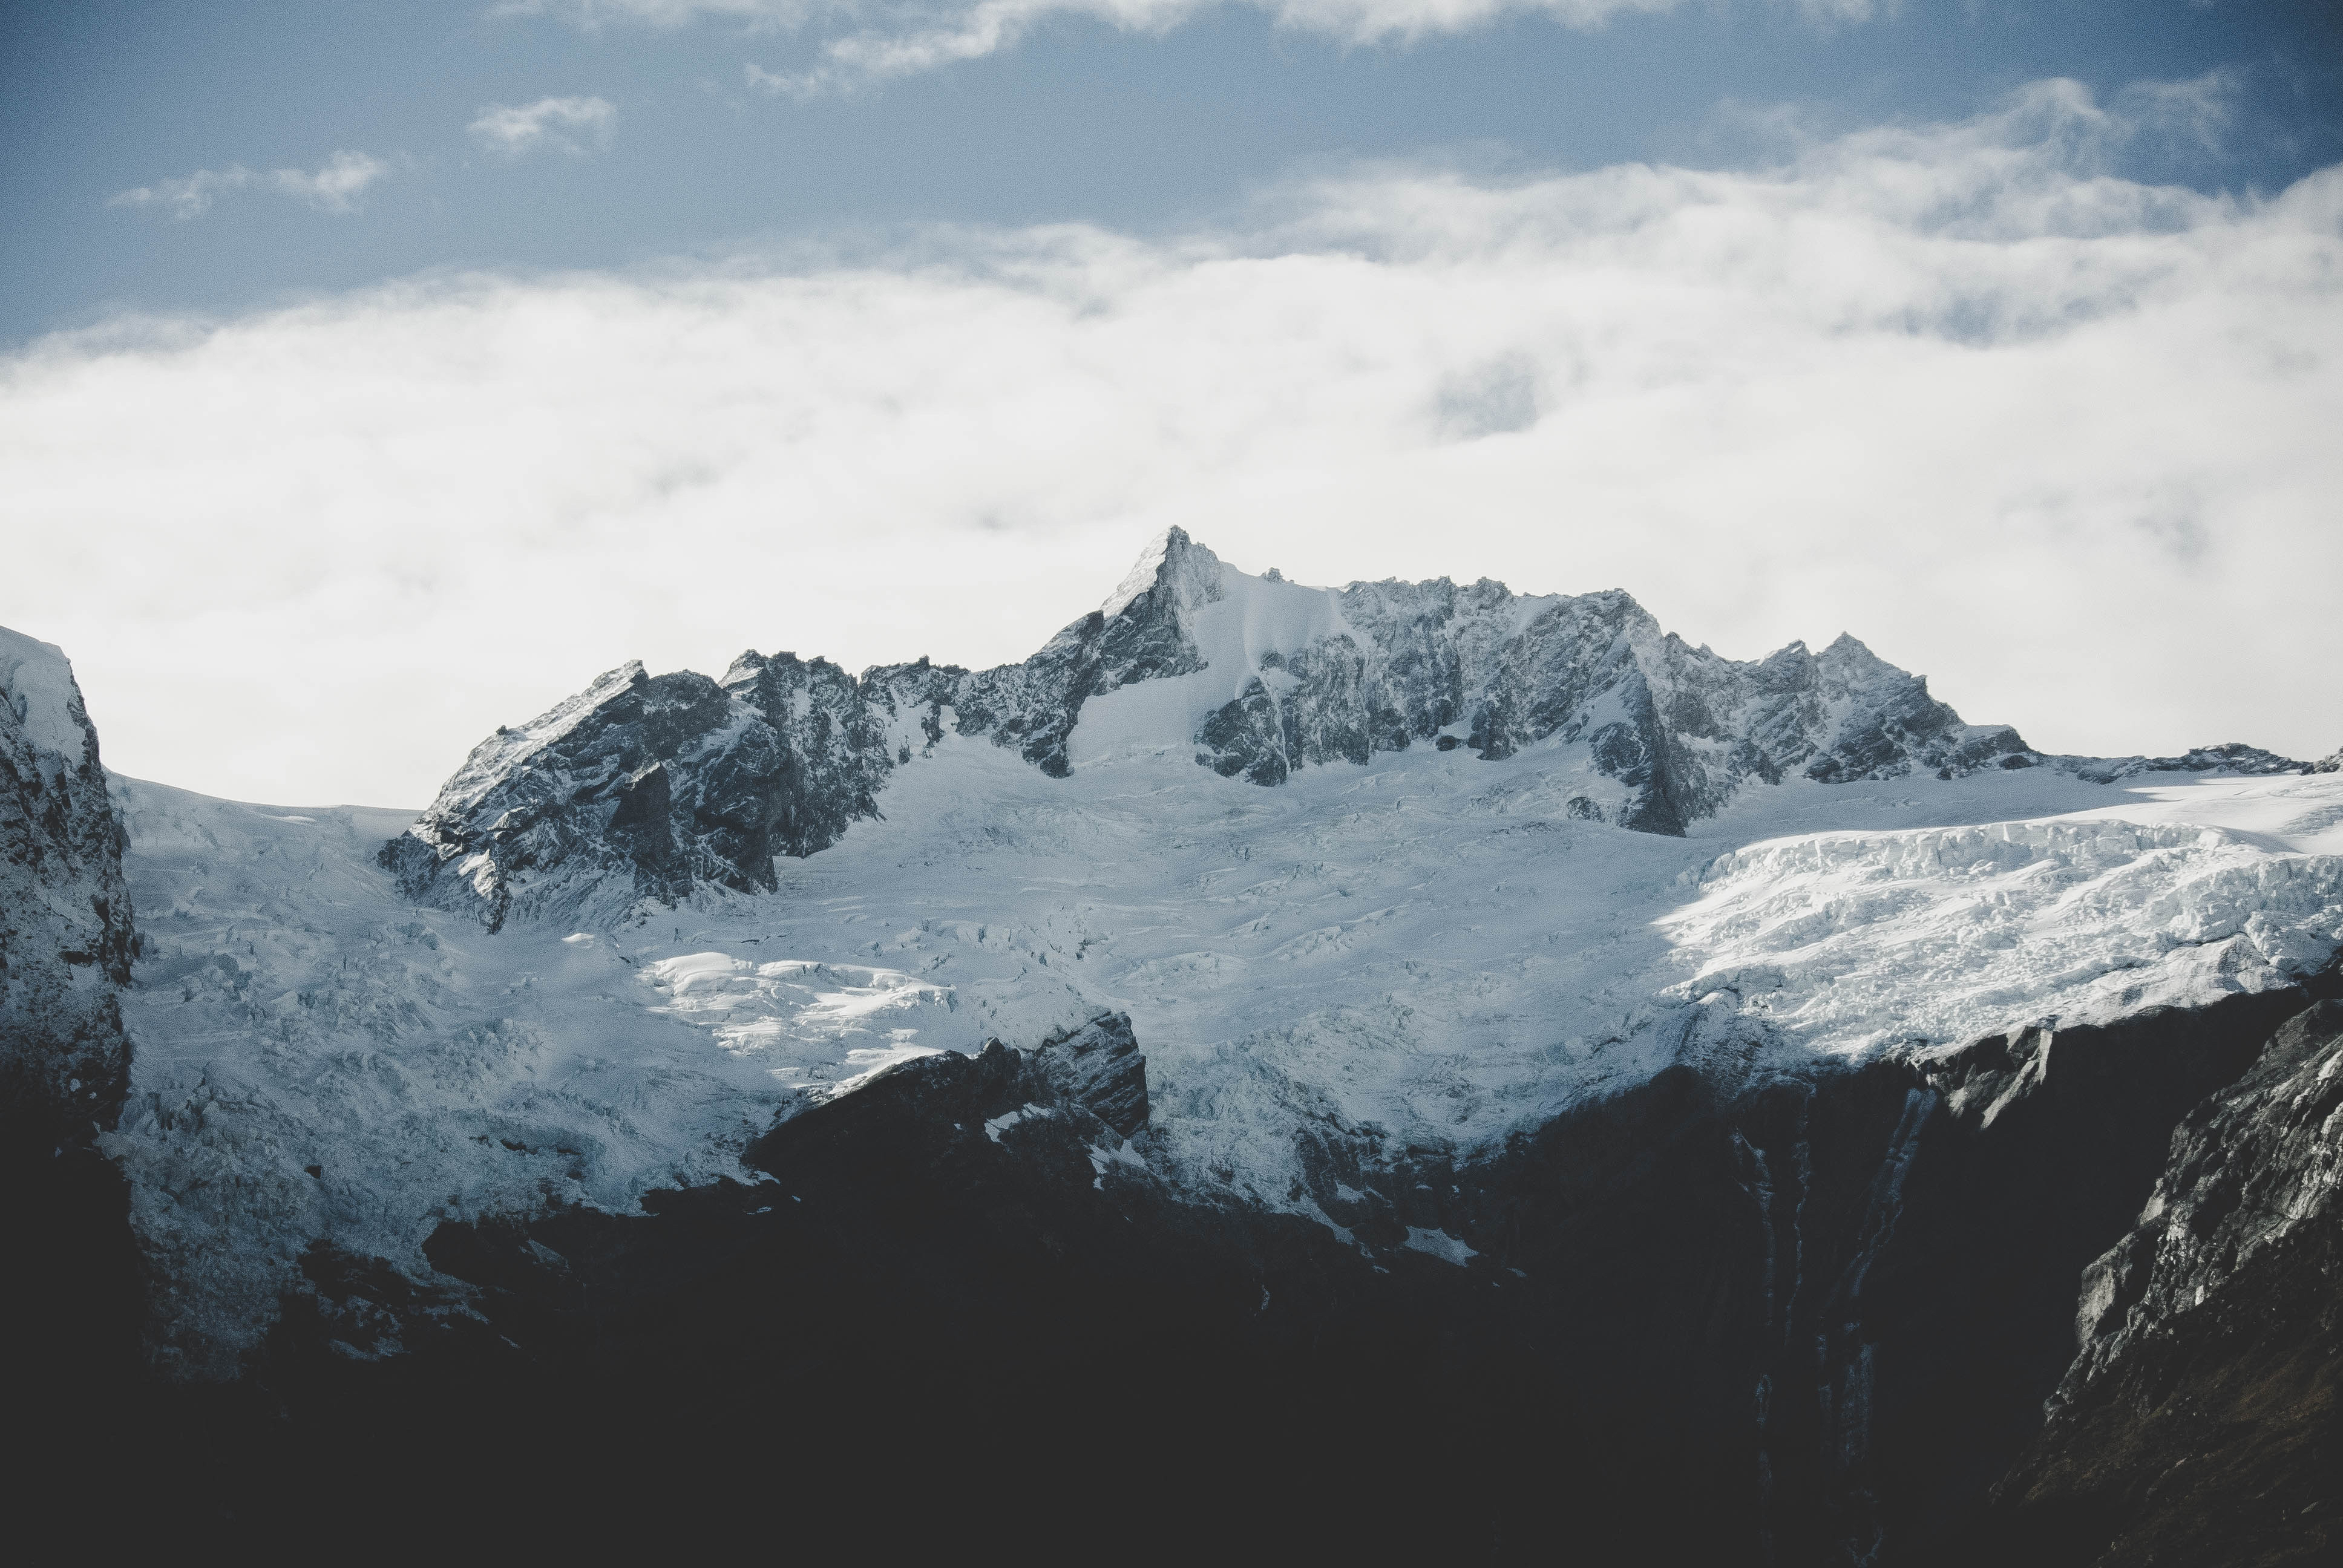
nature, mountain, snow, winter, cloud, mountain range, weather, ridge, summit, alps, plateau, landform, geographical feature, atmospheric phenomenon, mountainous landforms, glacial landform